Heresy

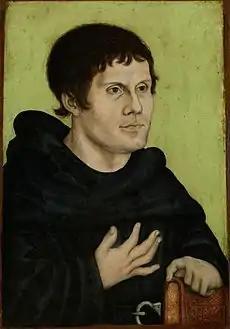
Former German Catholic friar Martin Luther was famously excommunicated as a heretic by Pope Leo X by his papal bull "Decet Romanum Pontificem" in 1520.

According to Titus 3:10 a divisive person should be warned twice before separating from him. The Greek for the phrase "divisive person" became a technical term in the early Church for a type of "heretic" who promoted dissension. In contrast, correct teaching is called sound not only because it builds up the faith, but because it protects it against the corrupting influence of false teachers.